FS Class E.646

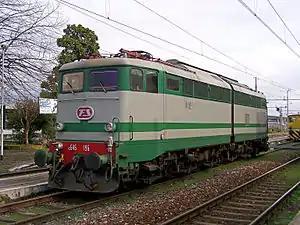
E.646 in original livery

The FS E.645 and E.646 are two classes of similar electric locomotives used on Italian railways. They were introduced during the 1950s and they were retired in 2009.